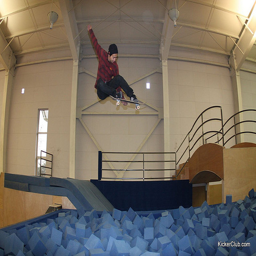
A skate boarder jumps into the air over a foam pit.
A BOY JUMPING ON A SKATE BOARD
A skateboarder jumping into a large area with blue foam squares.
A skateboarder jumping a foam pit in a skatepark.
A skateboarder jumps off a ramp into a pile of foam blocks.